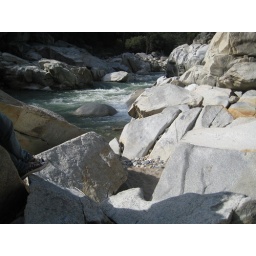
the rocks down by the river are polished white from the mining that happened years ago.